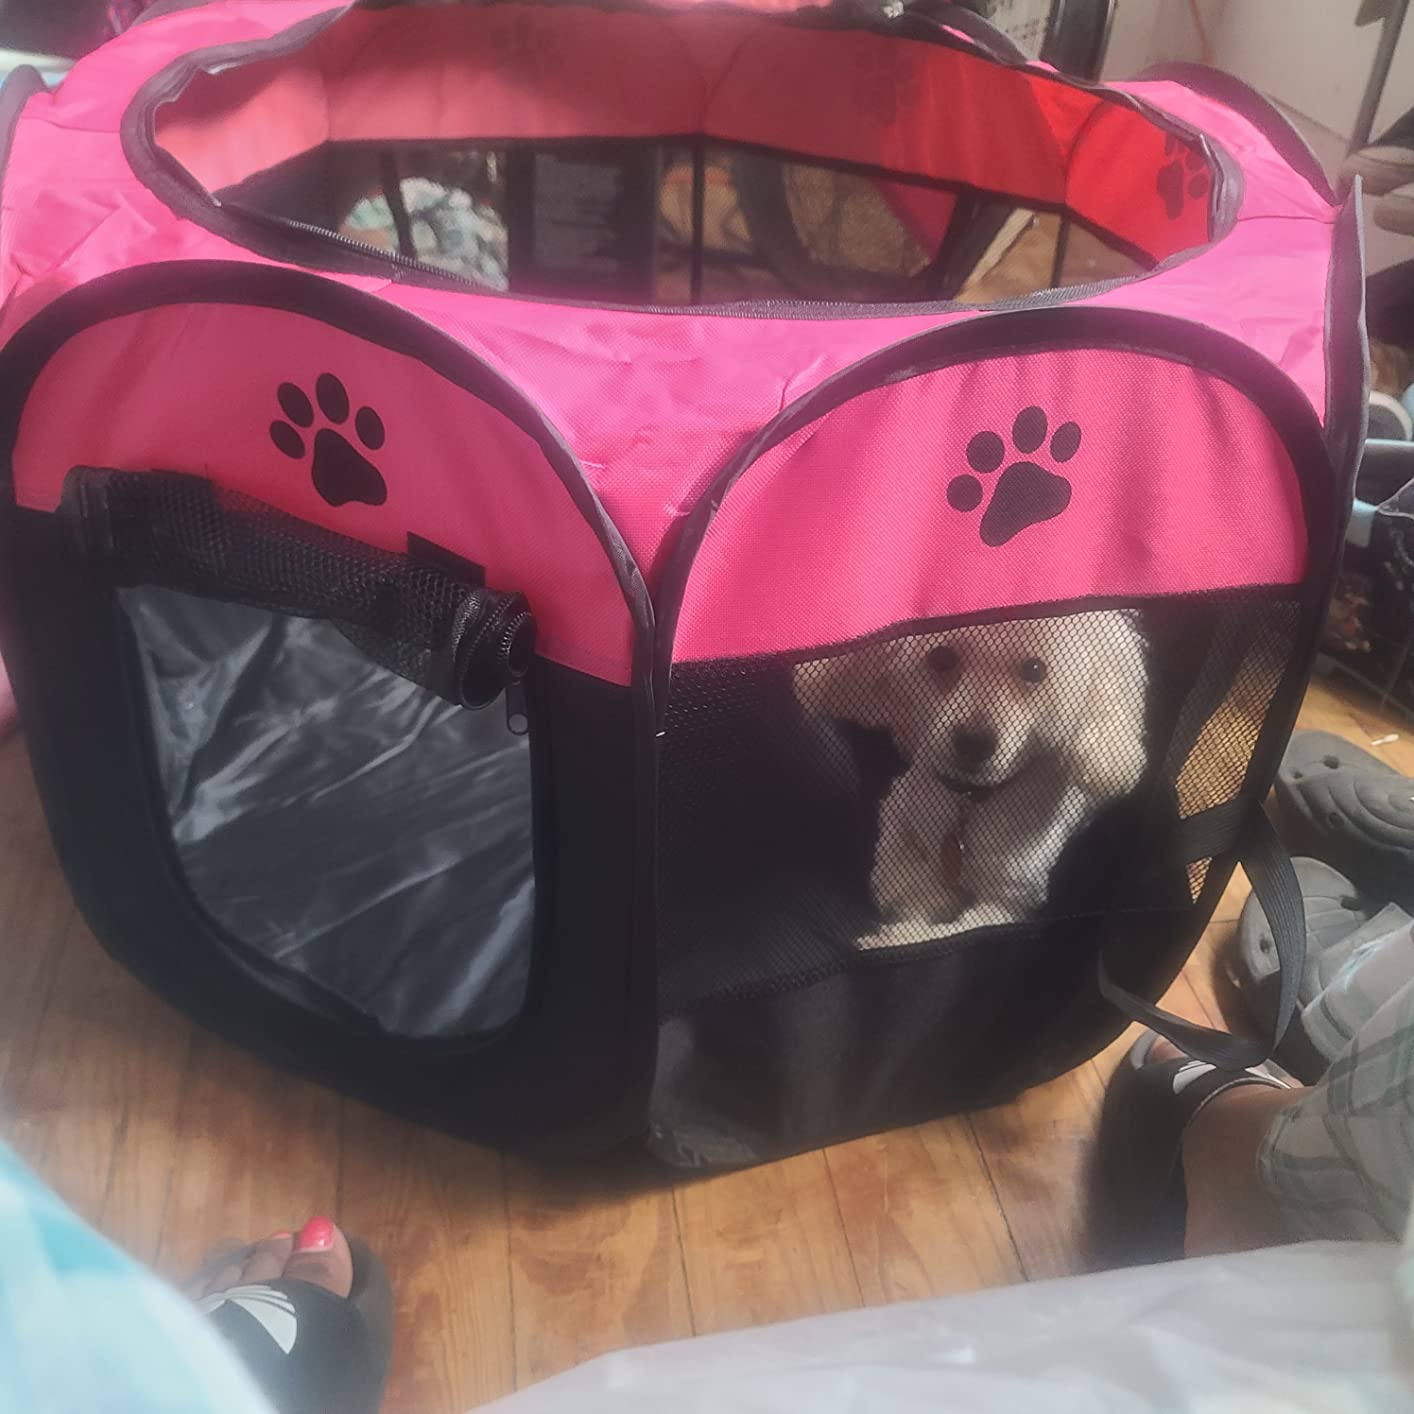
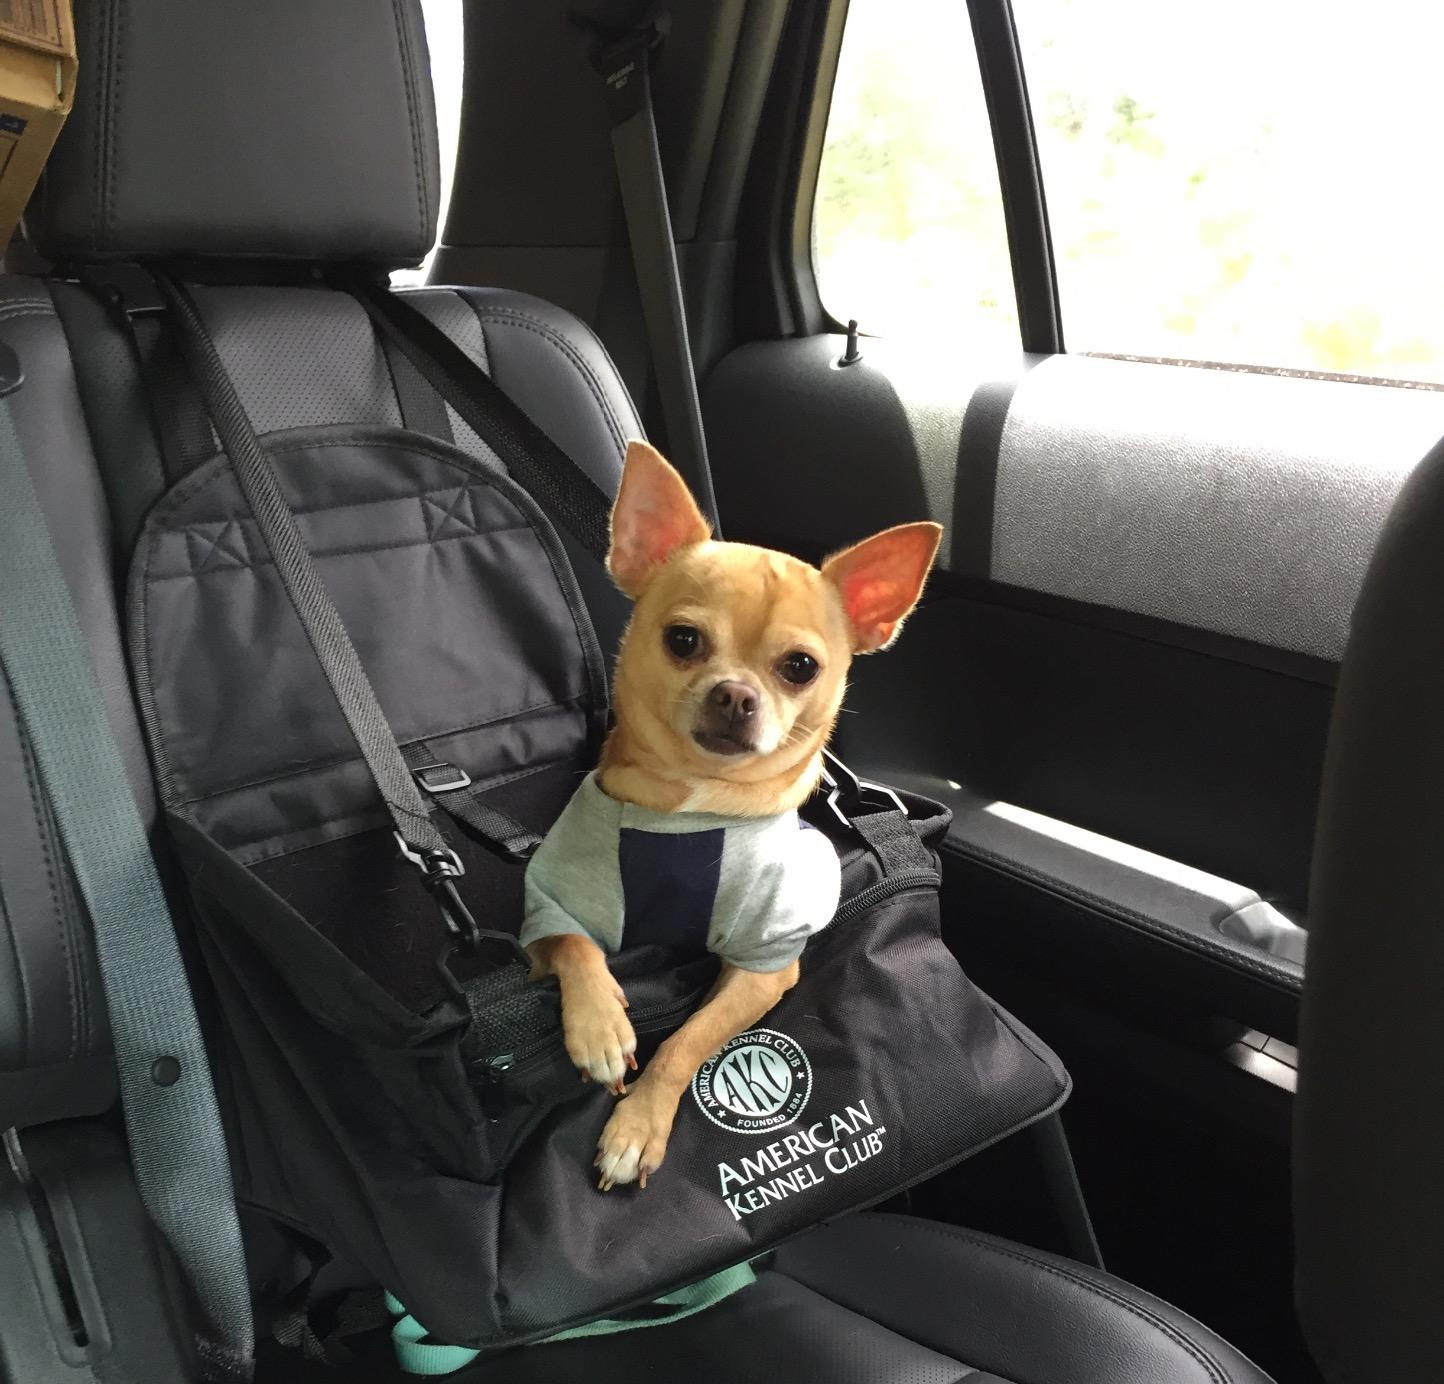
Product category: items_kennel
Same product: no